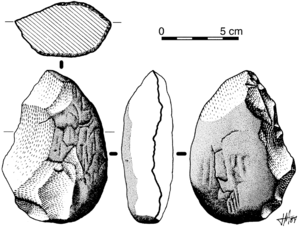
Biface acheuléen avec dos, originaire d'un gisement de surface de la province de Salamanque (Espagne), dans la vallée de la rivière Huebra, affluent du Duero.